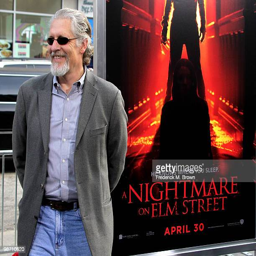
actor attends the film premiere